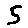
Label: 5